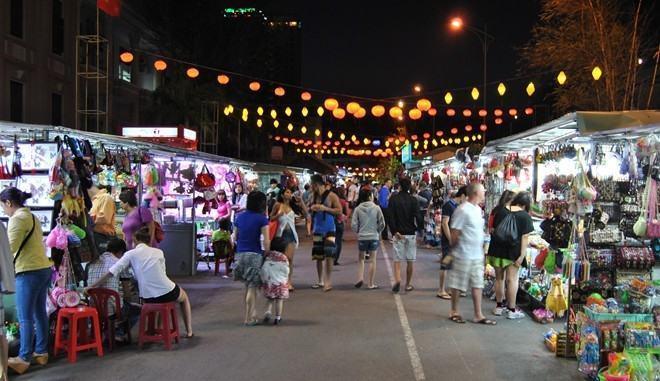
có nhiều người đang đi bộ ở trong khu chợ đêm